2023 Winter World University Games

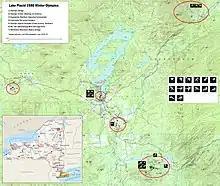
Map of the venues in Lake Placid

A total of 25 delegations won at least one medal. Thailand was the first ever tropical nation to won medals in a Winter World University Games.